Brookfield Road

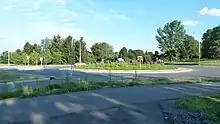
The roundabout at the intersection of Brookfield Road, Flannery Drive, and exit ramps to and from Airport Parkway

Brookfield Road (Ottawa Road #51) is a short connecting street in Ottawa, Ontario, Canada. It runs from Riverside Drive (as a continuation of Hog's Back Road through lands owned by the National Capital Commission) past Brookfield High School to the Airport Parkway, and then in a separate segment as a local road in a residential area for some distance toward Bank Street.